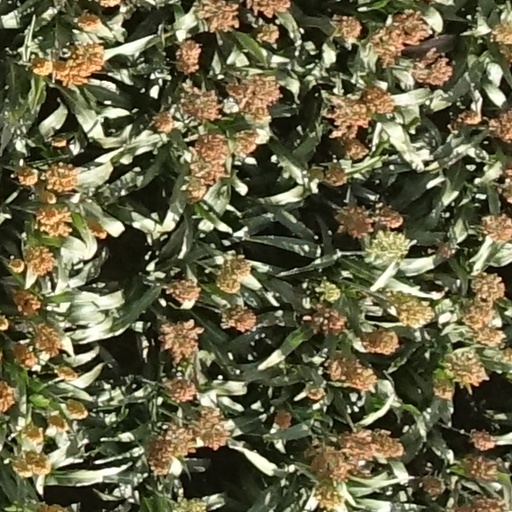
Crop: sorghum